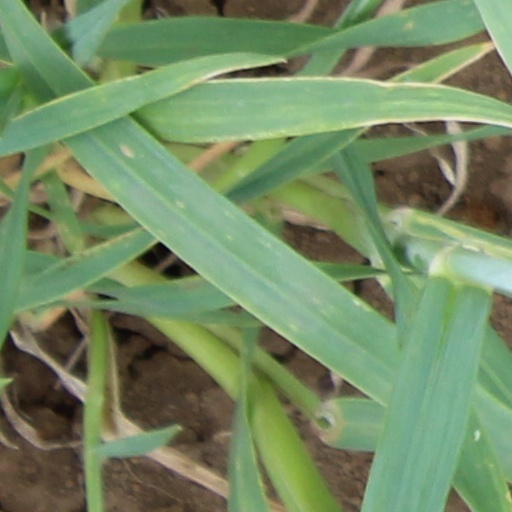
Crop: wheat